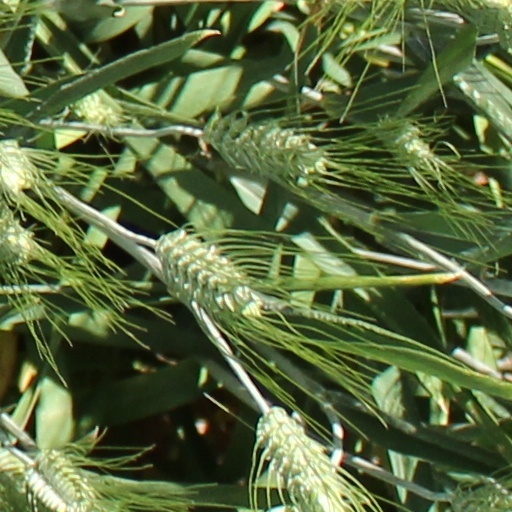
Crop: wheat